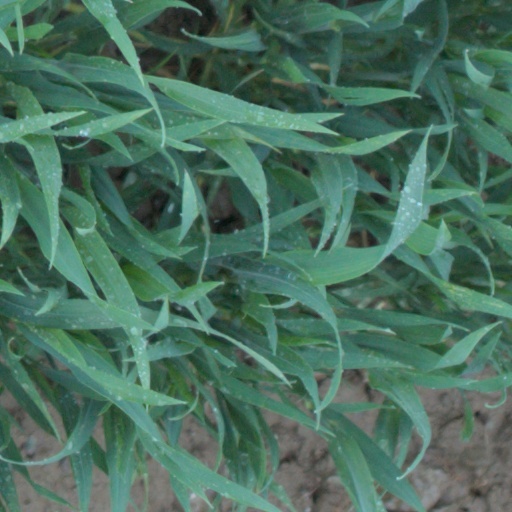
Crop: wheat